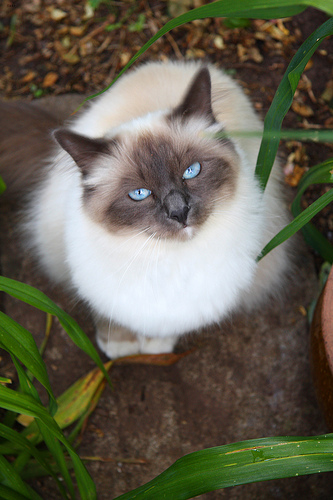
Animal: cat
Breed: Birman